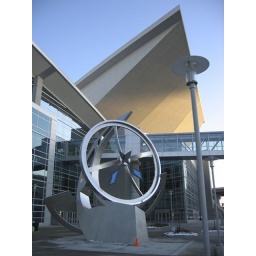
The clock sculpture in front of the Qwest Center, along with part of the building itself.